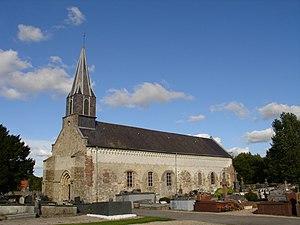
Église de Groffliers
Cet article recense une partie des monuments historiques du Pas-de-Calais, en France.
Groffliers est une commune française située dans le département du Pas-de-Calais en région Hauts-de-France.